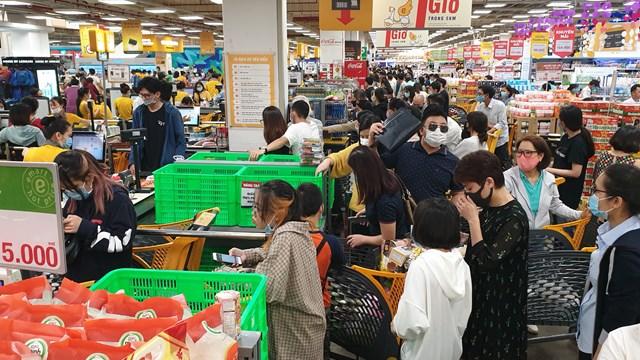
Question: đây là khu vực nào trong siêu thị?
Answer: đây là khu vực tính tiền trong siêu thị